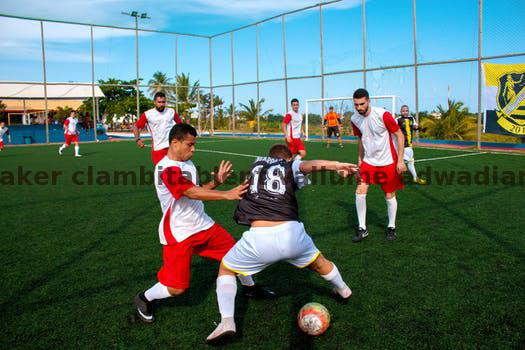
Label: Watermark